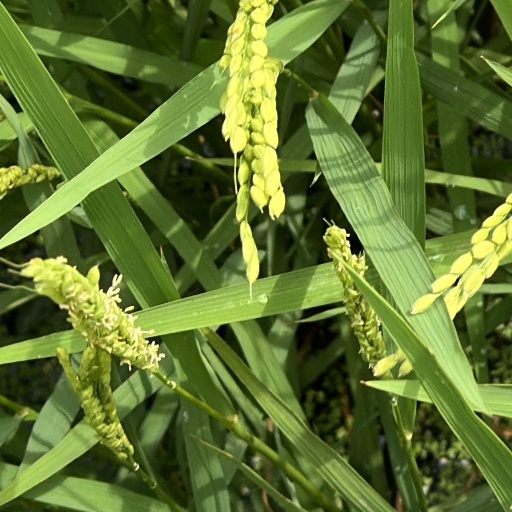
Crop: rice